Ultimate Marvel vs. Capcom 3

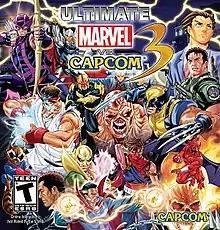
The reversible cover art, created by Mark Brooks, included in the North American release

"Ultimate Marvel vs. Capcom 3" was released for the PlayStation 3 and Xbox 360 on November 15, 2011, in North America, November 17 in Japan, and November 18 in Europe. The PlayStation Vita version was released on December 17, 2011, in Japan, and February 22, 2012, in North America and Europe. People who ordered the PlayStation Vita "First Edition" bundle in North America were able to receive an early copy of "Ultimate Marvel vs. Capcom 3" on February 15, 2012, one week ahead of the console's official launch date.